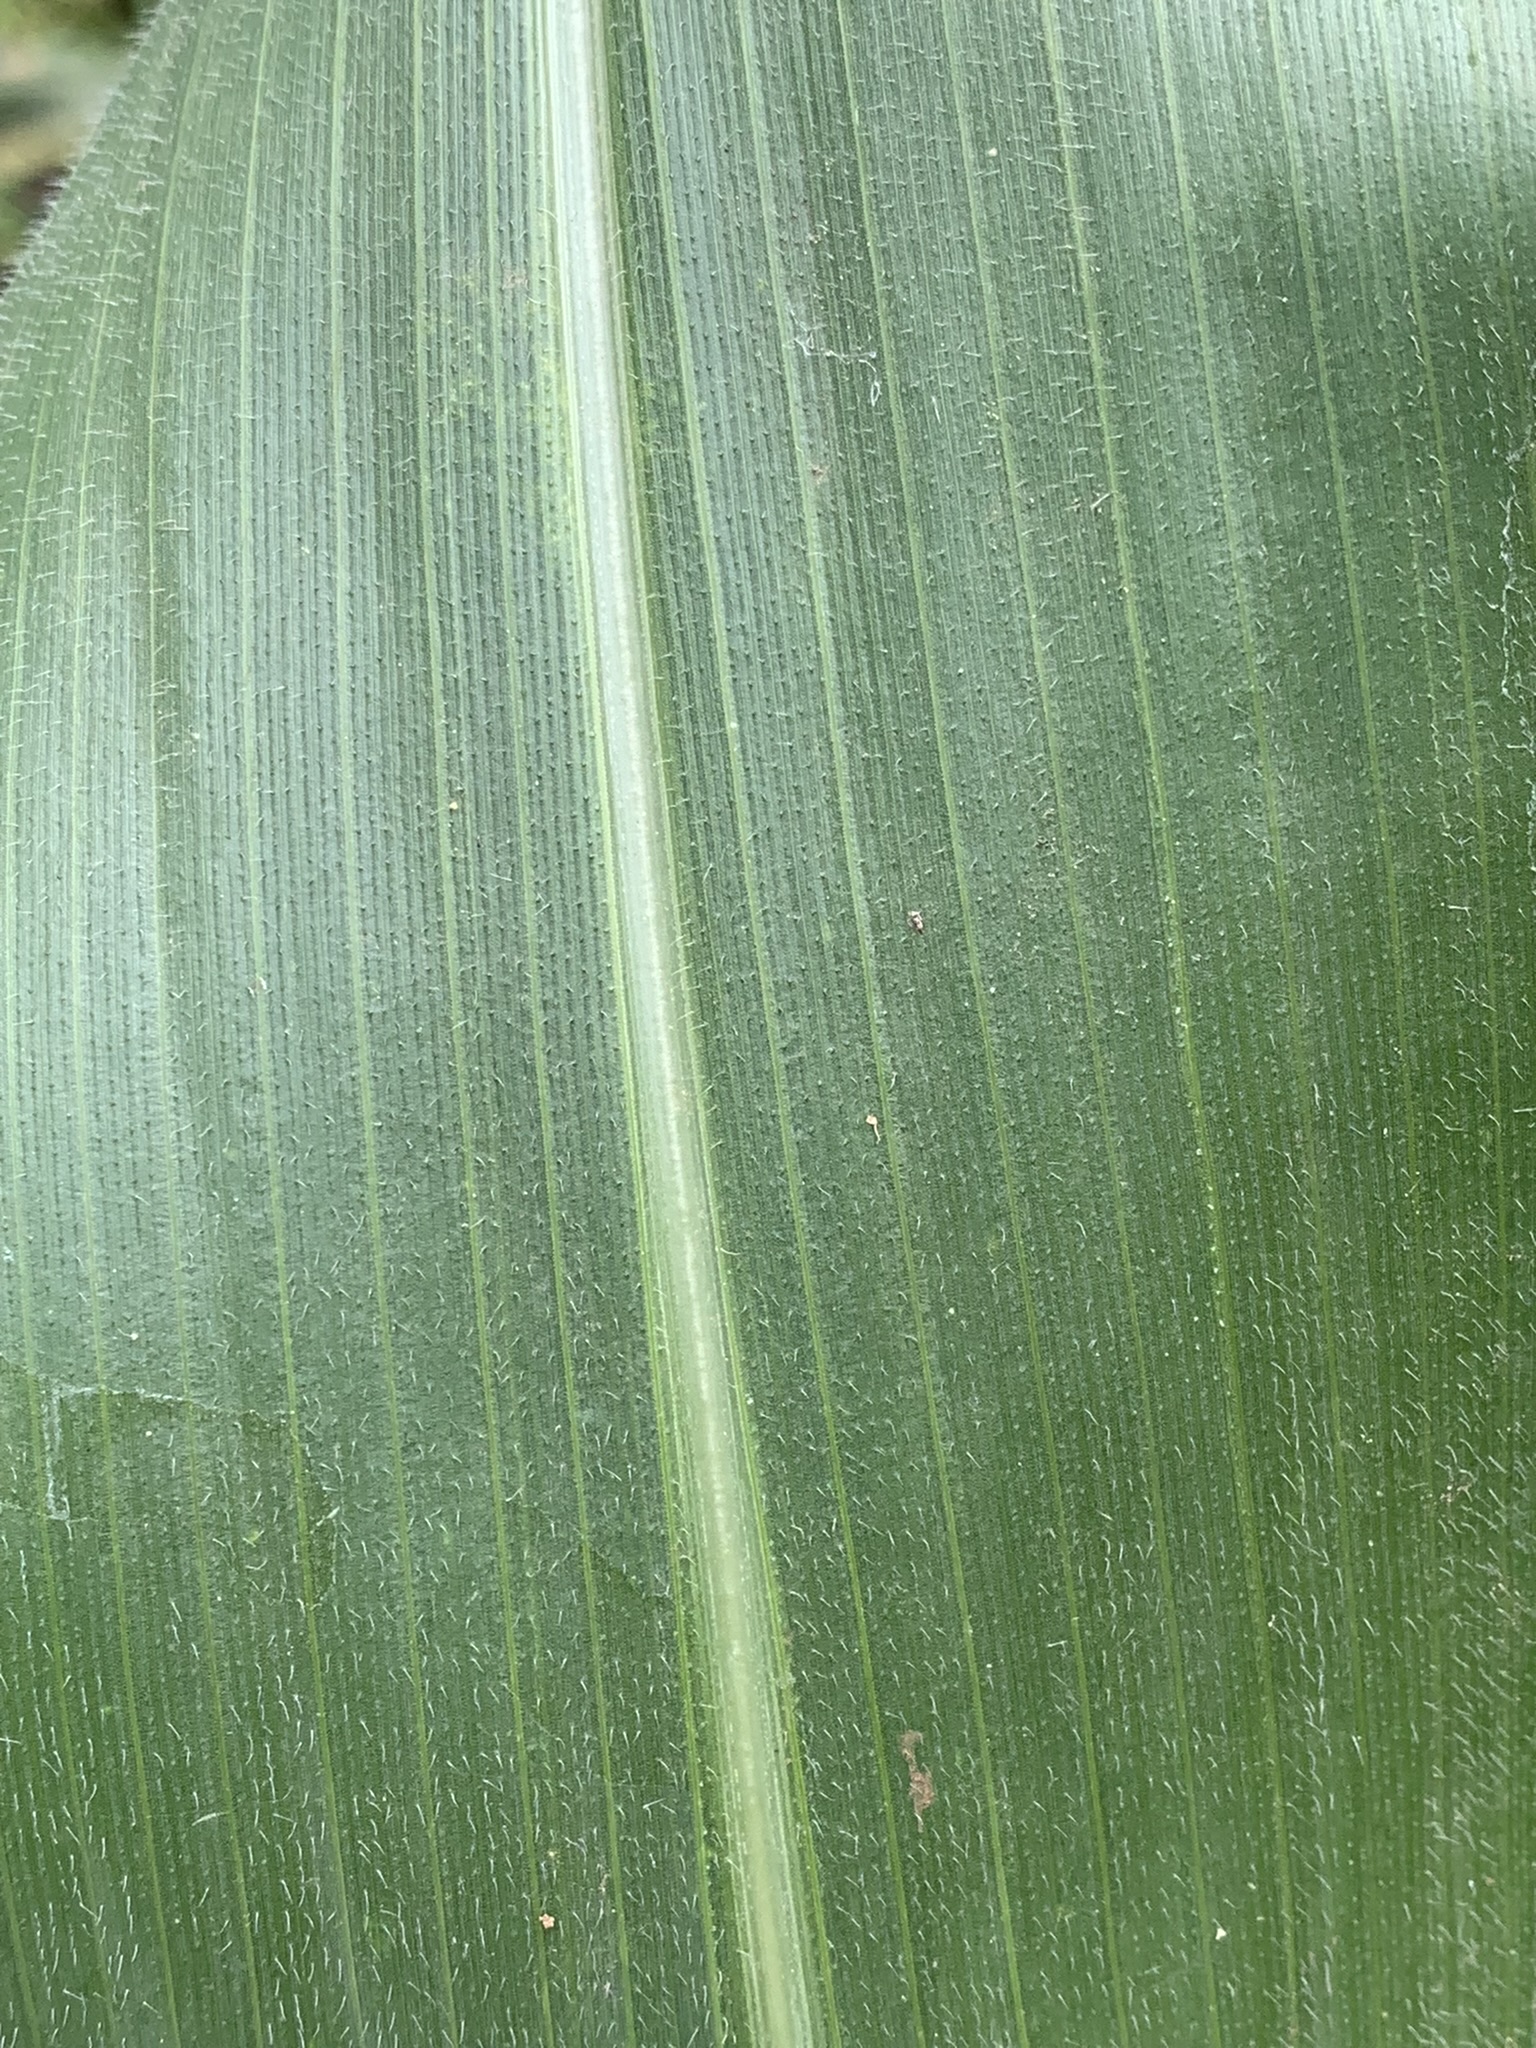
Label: Healthy